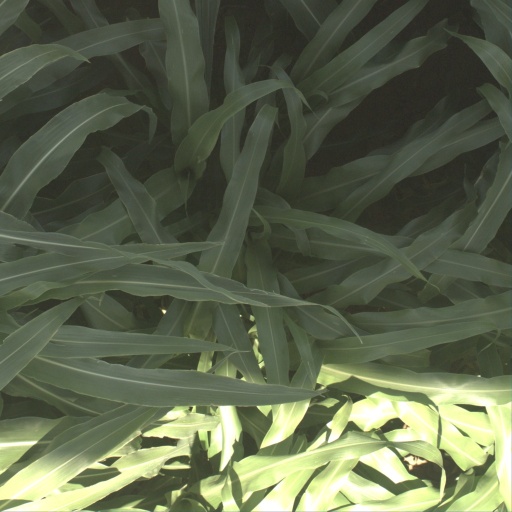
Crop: sorghum